New York Stock Exchange Building

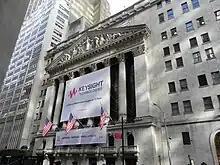
In mid-1926, the exchange leased three floors at the Commercial Cable Building on 20 Broad Street (left), then bought it outright in 1928 (image 2014)

The NYSE acquired the plots at 16–18 Broad Street in late 1898 after two years of negotiation. The 16–18 Broad Street site cost more than $800,000 (equivalent to $ million in ) and contained the Union Building. The NYSE was planning yet another expansion to its building, which was to start in 1903 after the plots' existing lease expired. The NYSE acquired the Swan Building on 8 Broad Street in January 1899, paying $425,000 (equivalent to $ million in ) for the structure. The land cost $1.25 million in total (equivalent to $ million in ). The resulting plot, with an estimated total value of $3.5 million (equivalent to $ million in ), measured wide on New Street and wide on Broad Street.